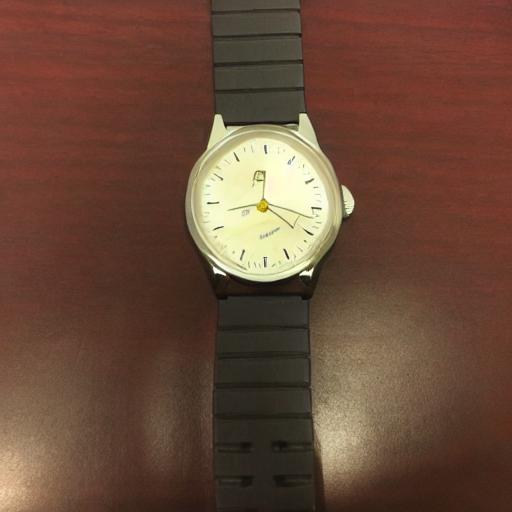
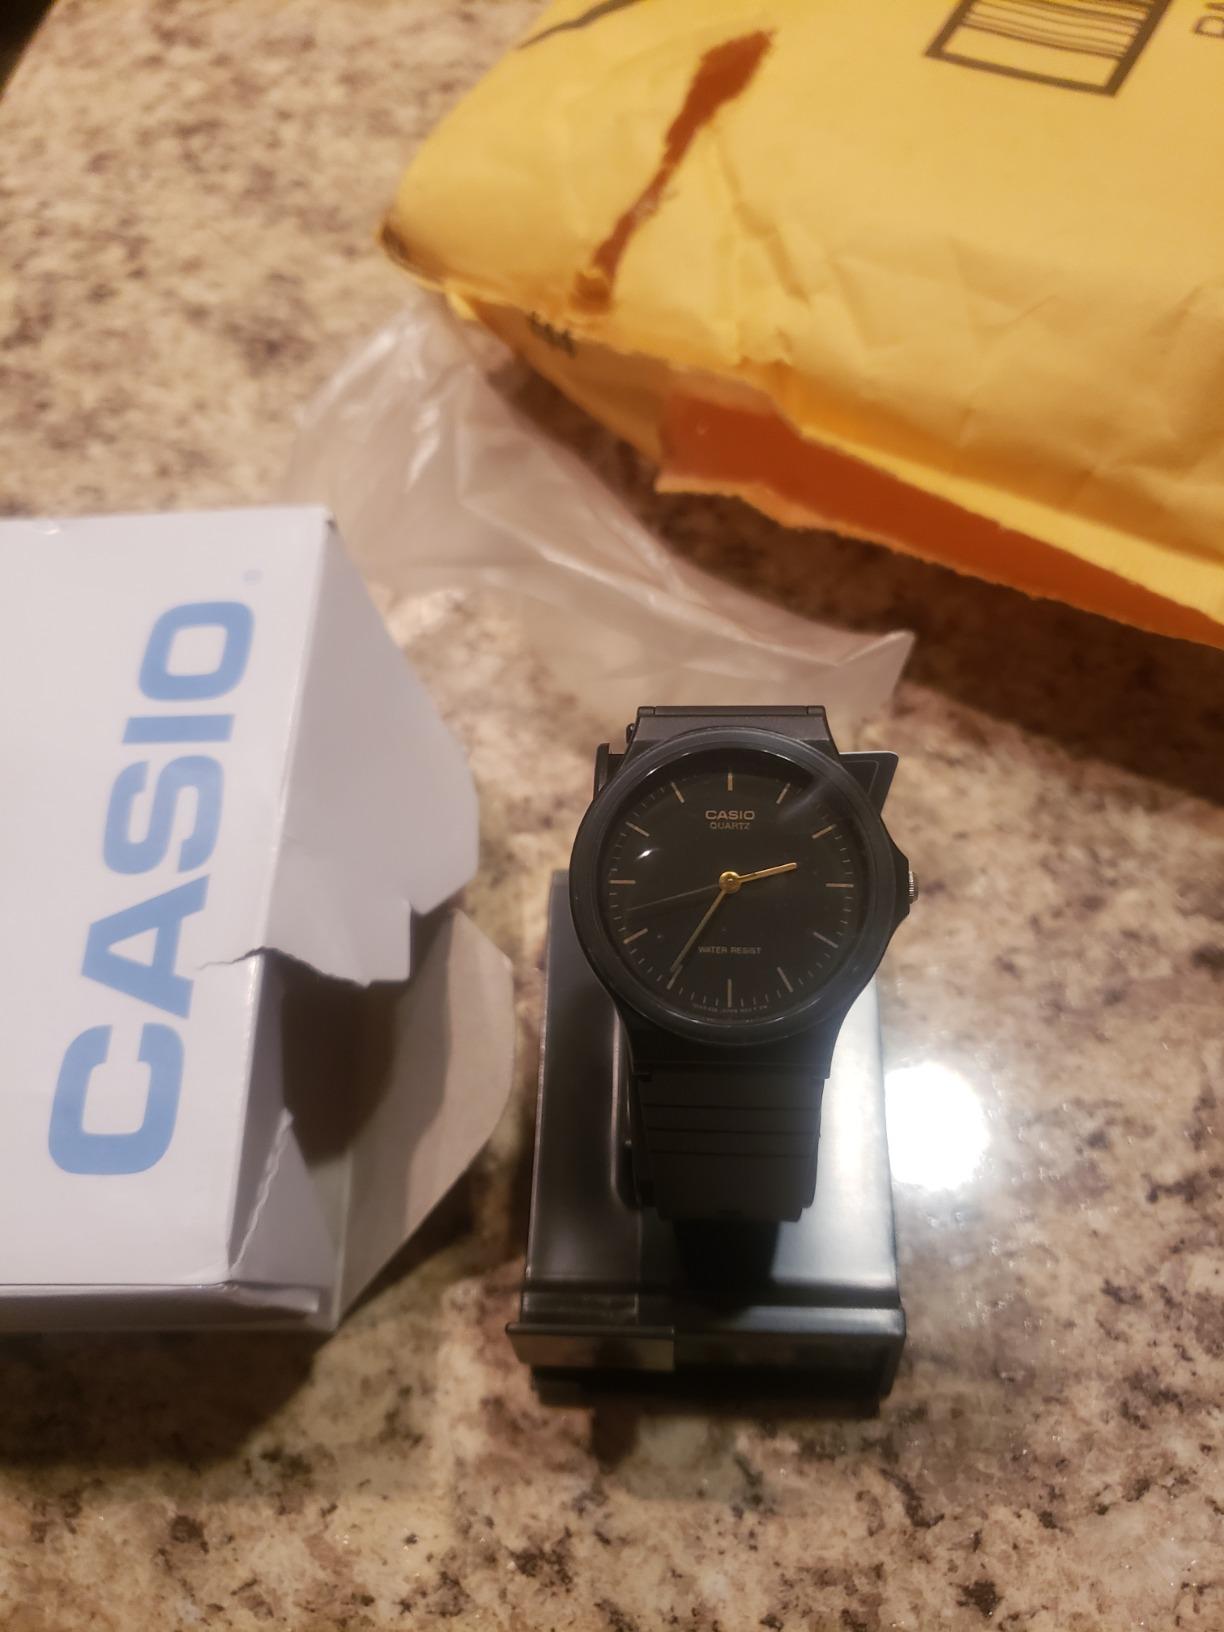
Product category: accessories_watch
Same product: no